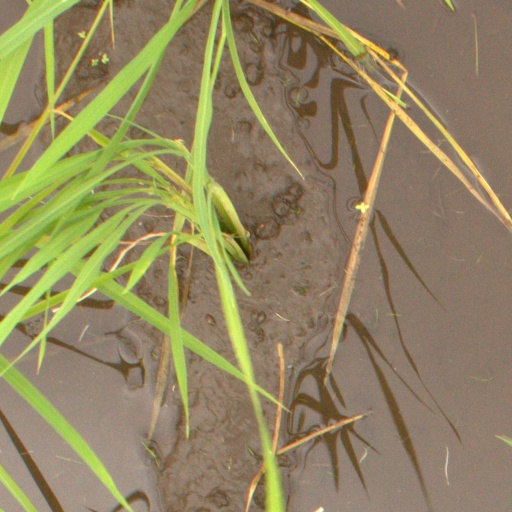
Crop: rice